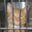
Label: cat